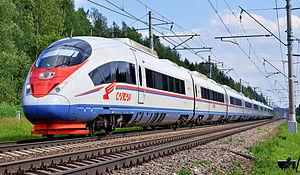
Les Chemins de fer russes constituent une société à actionnariat étatique gérant les chemins de fer de Russie. Divisés en réseaux régionaux, les RJD exploitent le deuxième plus grand réseau mondial avec près de 85 200 km de voies. Cette compagnie est l'une des plus grosses au monde et compte près d'un million d'employés. Elle assure 32,7 % du transport de passagers en Russie et 42,3 % du transport du fret.
Le Sapsan, en cyrillique Сапсан, est un service commercial ferroviaire russe, qui utilise depuis sa création des rames à grande vitesse Velaro RUS. Ces rames, construites par Siemens, sont spécialement conçues pour rouler jusqu'à 250 km/h, sur une voie d'écartement large, et par des températures très froides allant jusqu'à −40 °C.
Moscou est la capitale de la Russie et compte environ douze millions six cent mille habitants intra muros sur une superficie de 2 510 km² ce qui en fait la ville la plus peuplée à la fois du pays et d'Europe. Sur le plan administratif Moscou fait partie du district fédéral central et a le statut de ville d'importance fédérale qui lui donne le même niveau d'autonomie que les autres sujets de la Russie. Elle est quasiment enclavée dans l'oblast de Moscou, mais en est administrativement indépendante. Ses habitants sont les Moscovites. Moscou se situe dans la partie européenne de la Russie au milieu d'une région de plaine. Sa latitude élevée lui vaut un climat froid et continental. Le Kremlin, son cœur historique, est édifié sur une colline qui domine la rive gauche de la rivière Moskova.